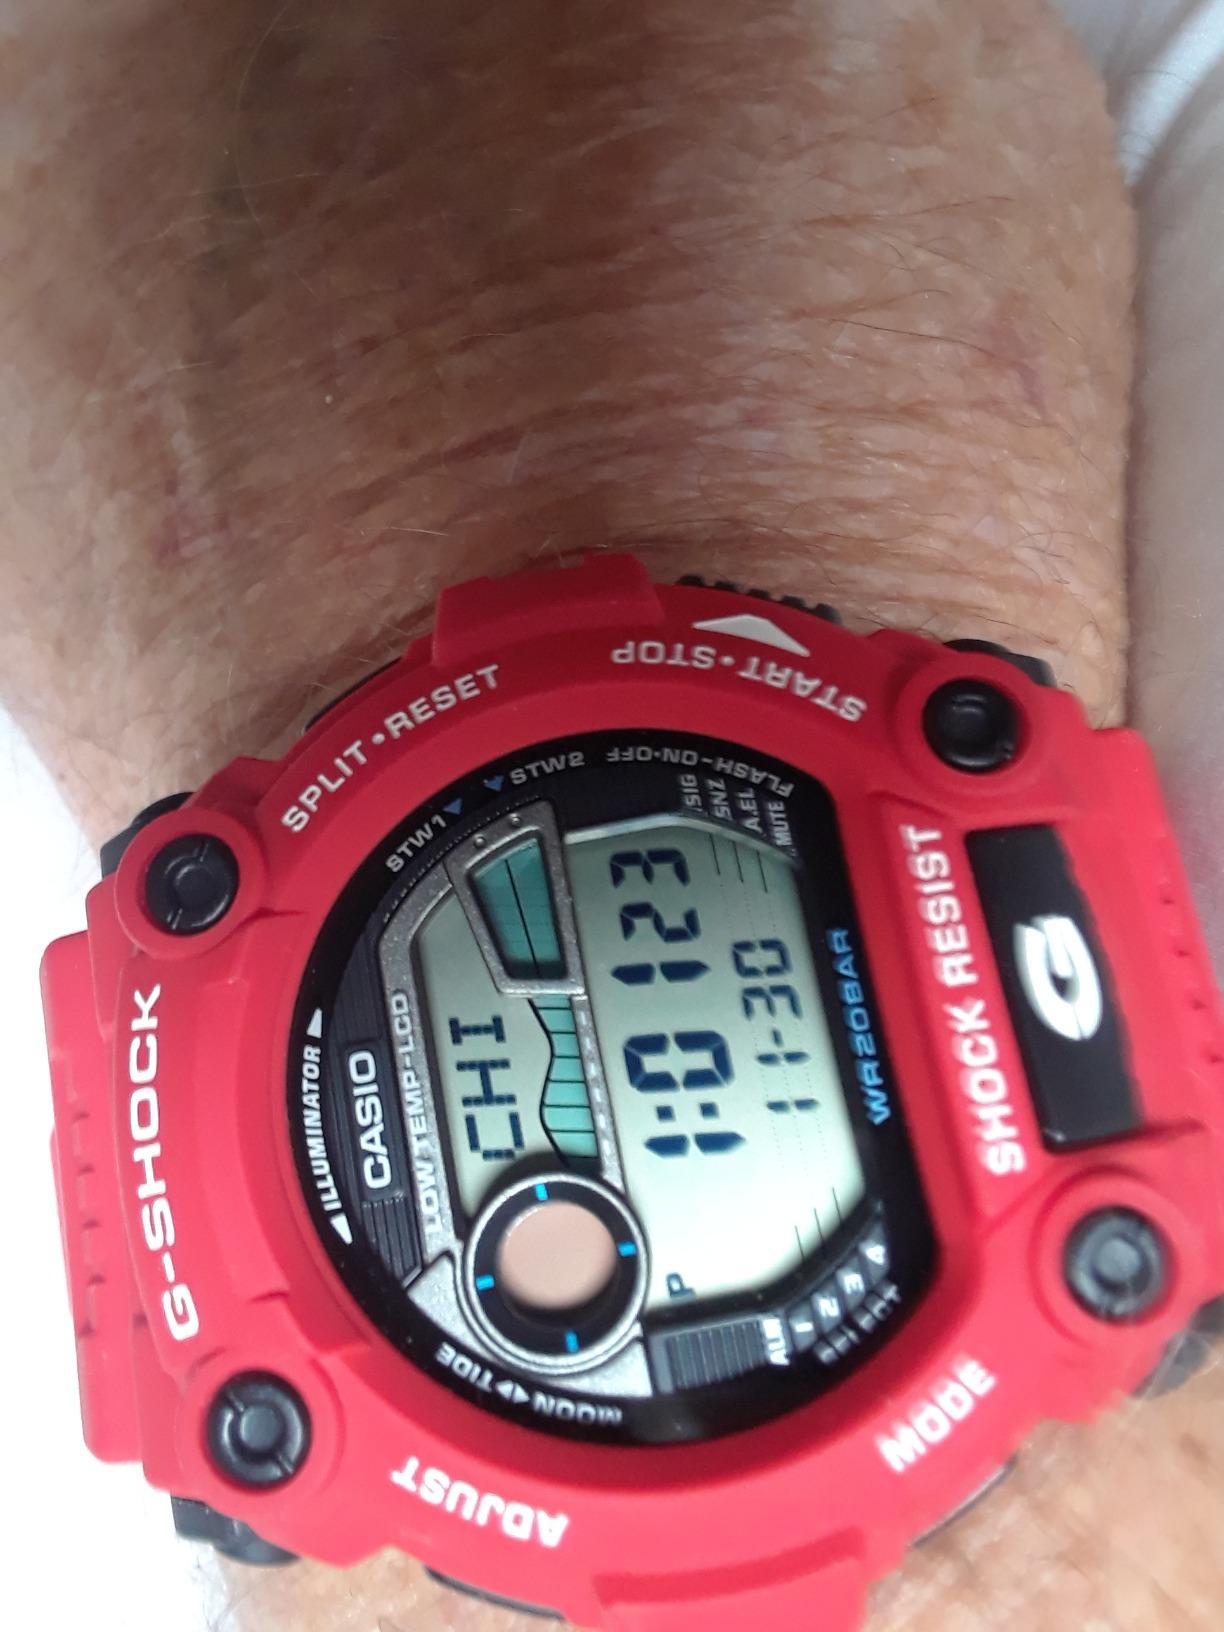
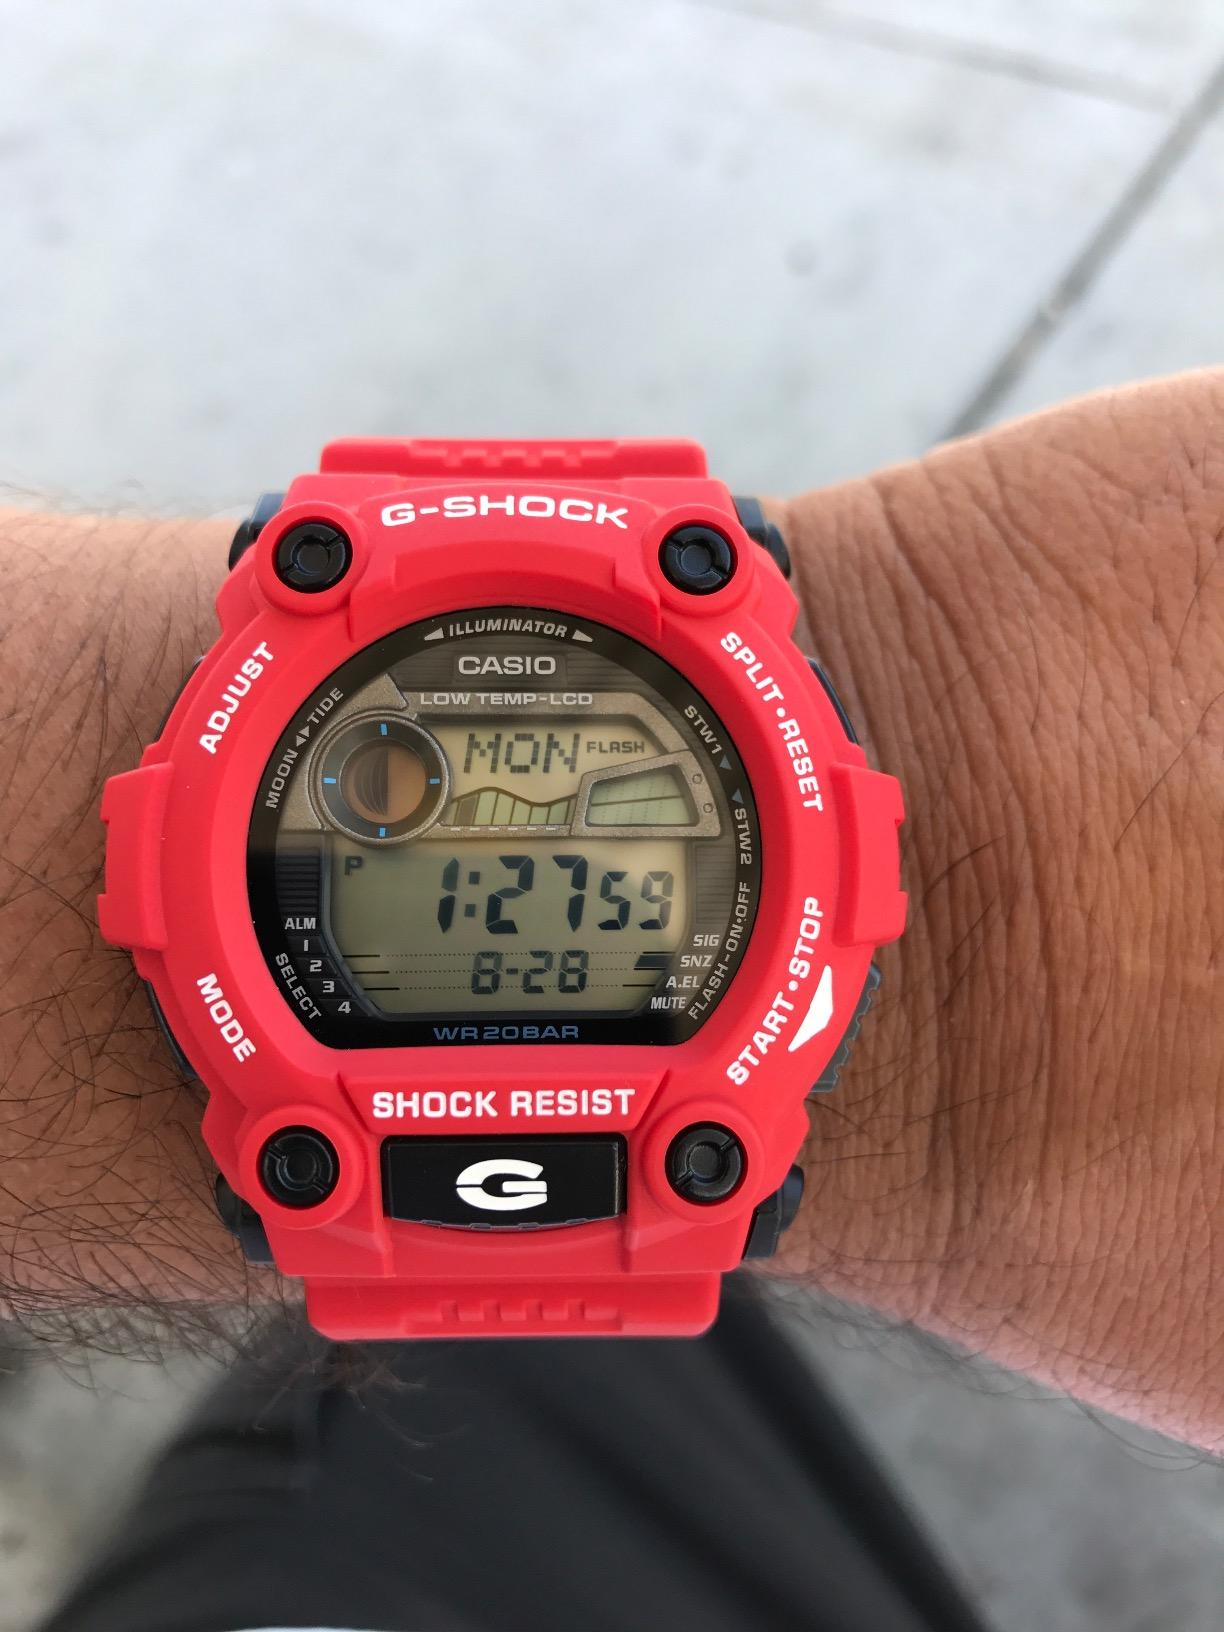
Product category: accessories_watch
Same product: yes